Jonas Gahr Støre

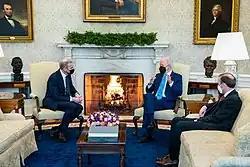
Støre with U.S. President Joe Biden and Jake Sullivan in January 2022

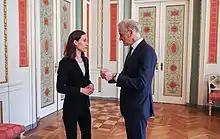
Støre with Finnish Prime Minister Sanna Marin in May 2022

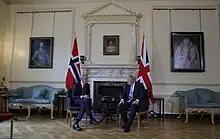
Støre with British Prime Minister Boris Johnson in May 2022

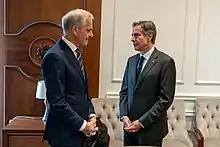
Støre (left) with US Secretary of State Antony Blinken in 2022

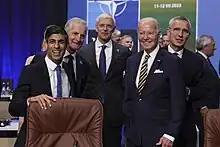
Støre with British Prime Minister Rishi Sunak, US President Joe Biden and NATO Secretary General Jens Stoltenberg at the 2023 Vilnius summit

Støre was appointed prime minister on 14 October 2021, following his party's victory in the parliamentary election held in September. He formed a minority government, with the Labour Party and Centre Party. The Centre Party withdrew from government in late January 2025, leaving Støre in charge of the first Labour minority government in 25 years.